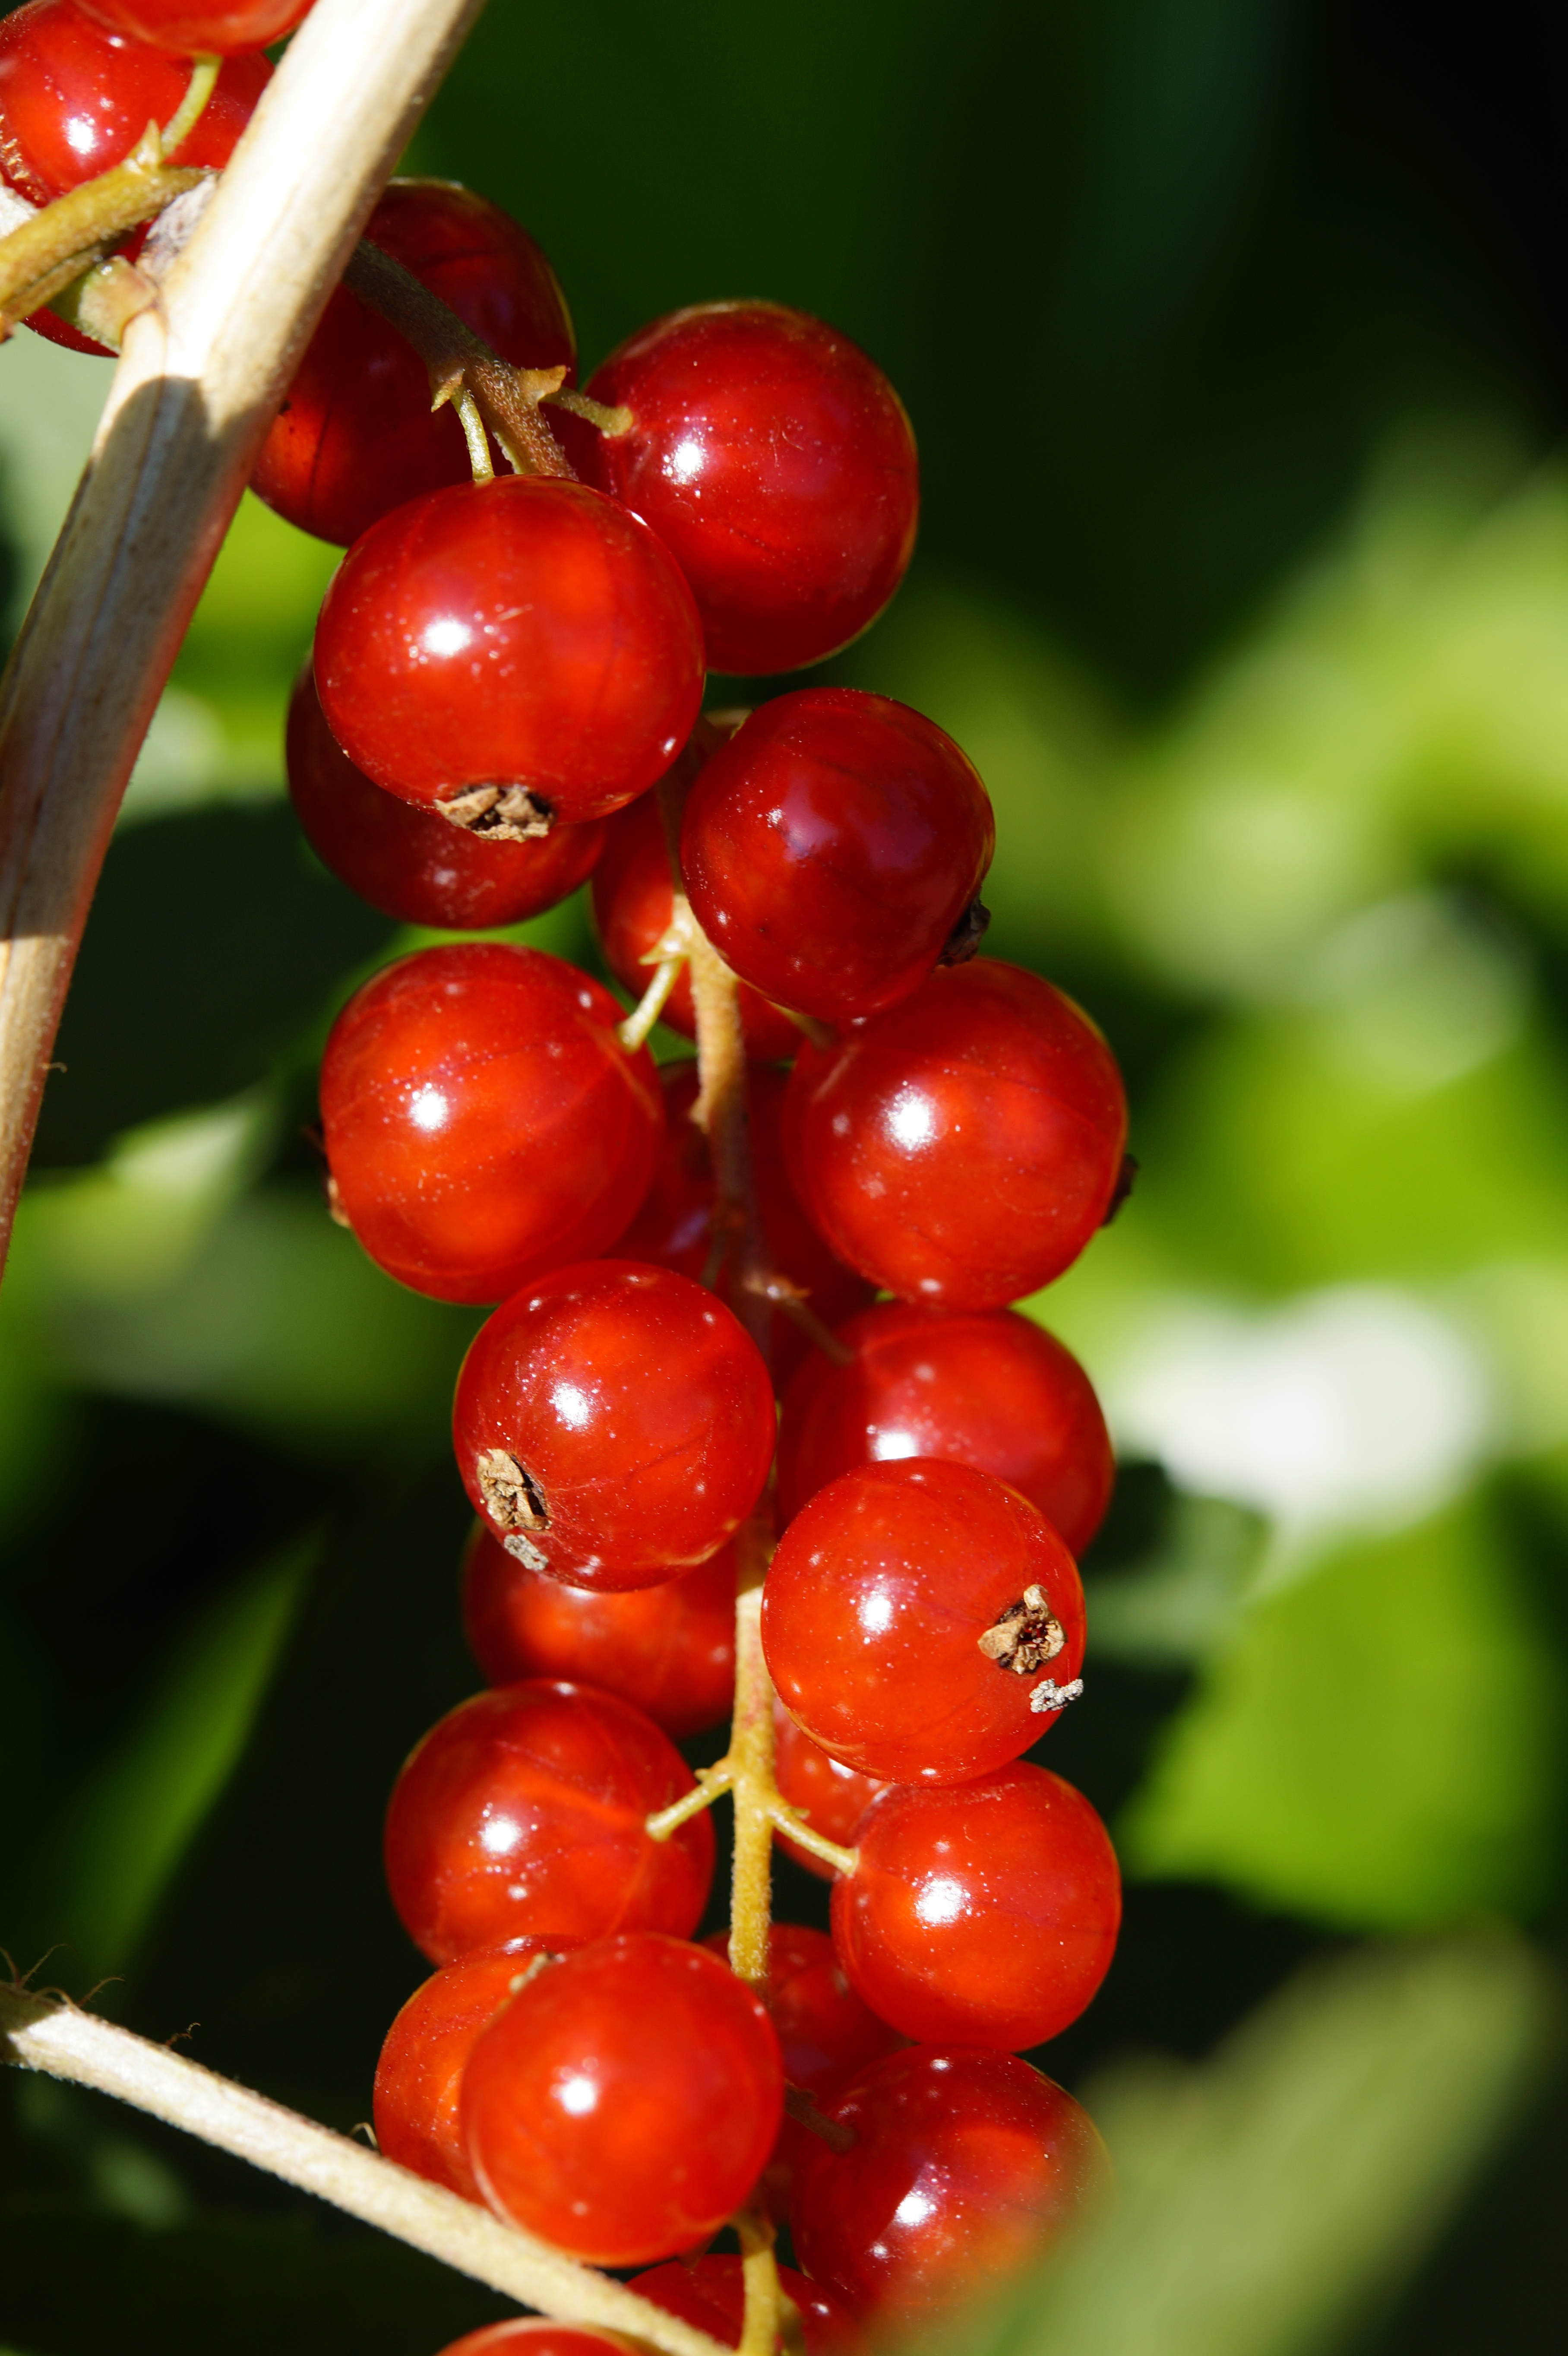
branch, plant, fruit, berry, leaf, flower, ripe, bush, food, green, red, produce, garden, flora, berries, shrub, fruits, soft fruit, cherry, macro photography, flowering plant, acerola, malpighia, panicle, currant, currants, red currant, lingonberry, land plant